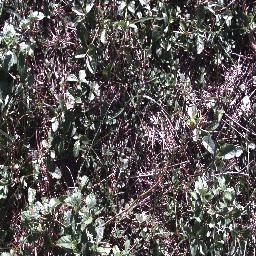
Label: negative